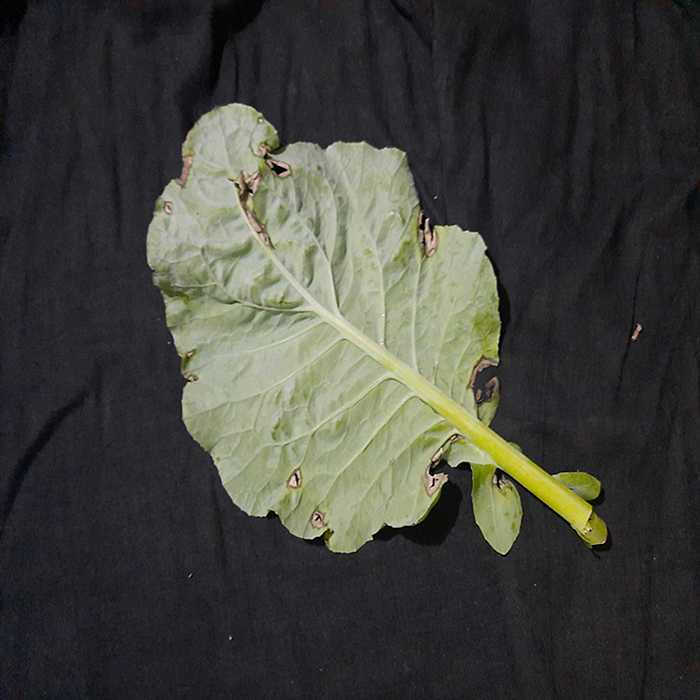
Plant: Cauliflower
Label: Downy mildew